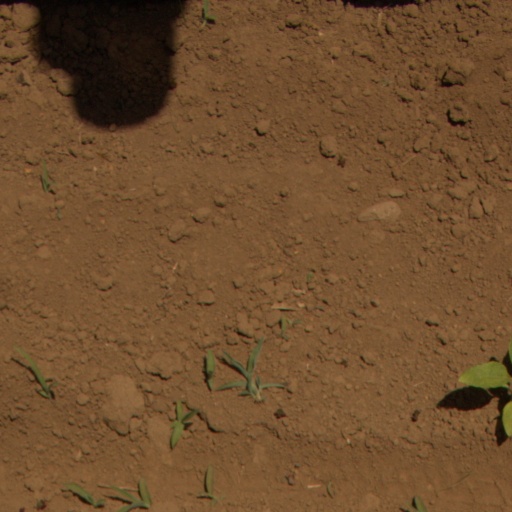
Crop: Jerusalem artichoke